Lezhë

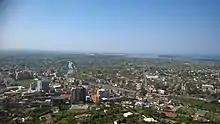
View over Lezhë and the Albanian Adriatic Sea Coast in the distance.

During the reign of Justinian I (527-565) the local fortress was possibly mentioned as "Alistion" in the Synecdemus of Hierocles. At early 590s Lissus was captured by Slavic populations. Byzantine control was re-established during the early 9th century.